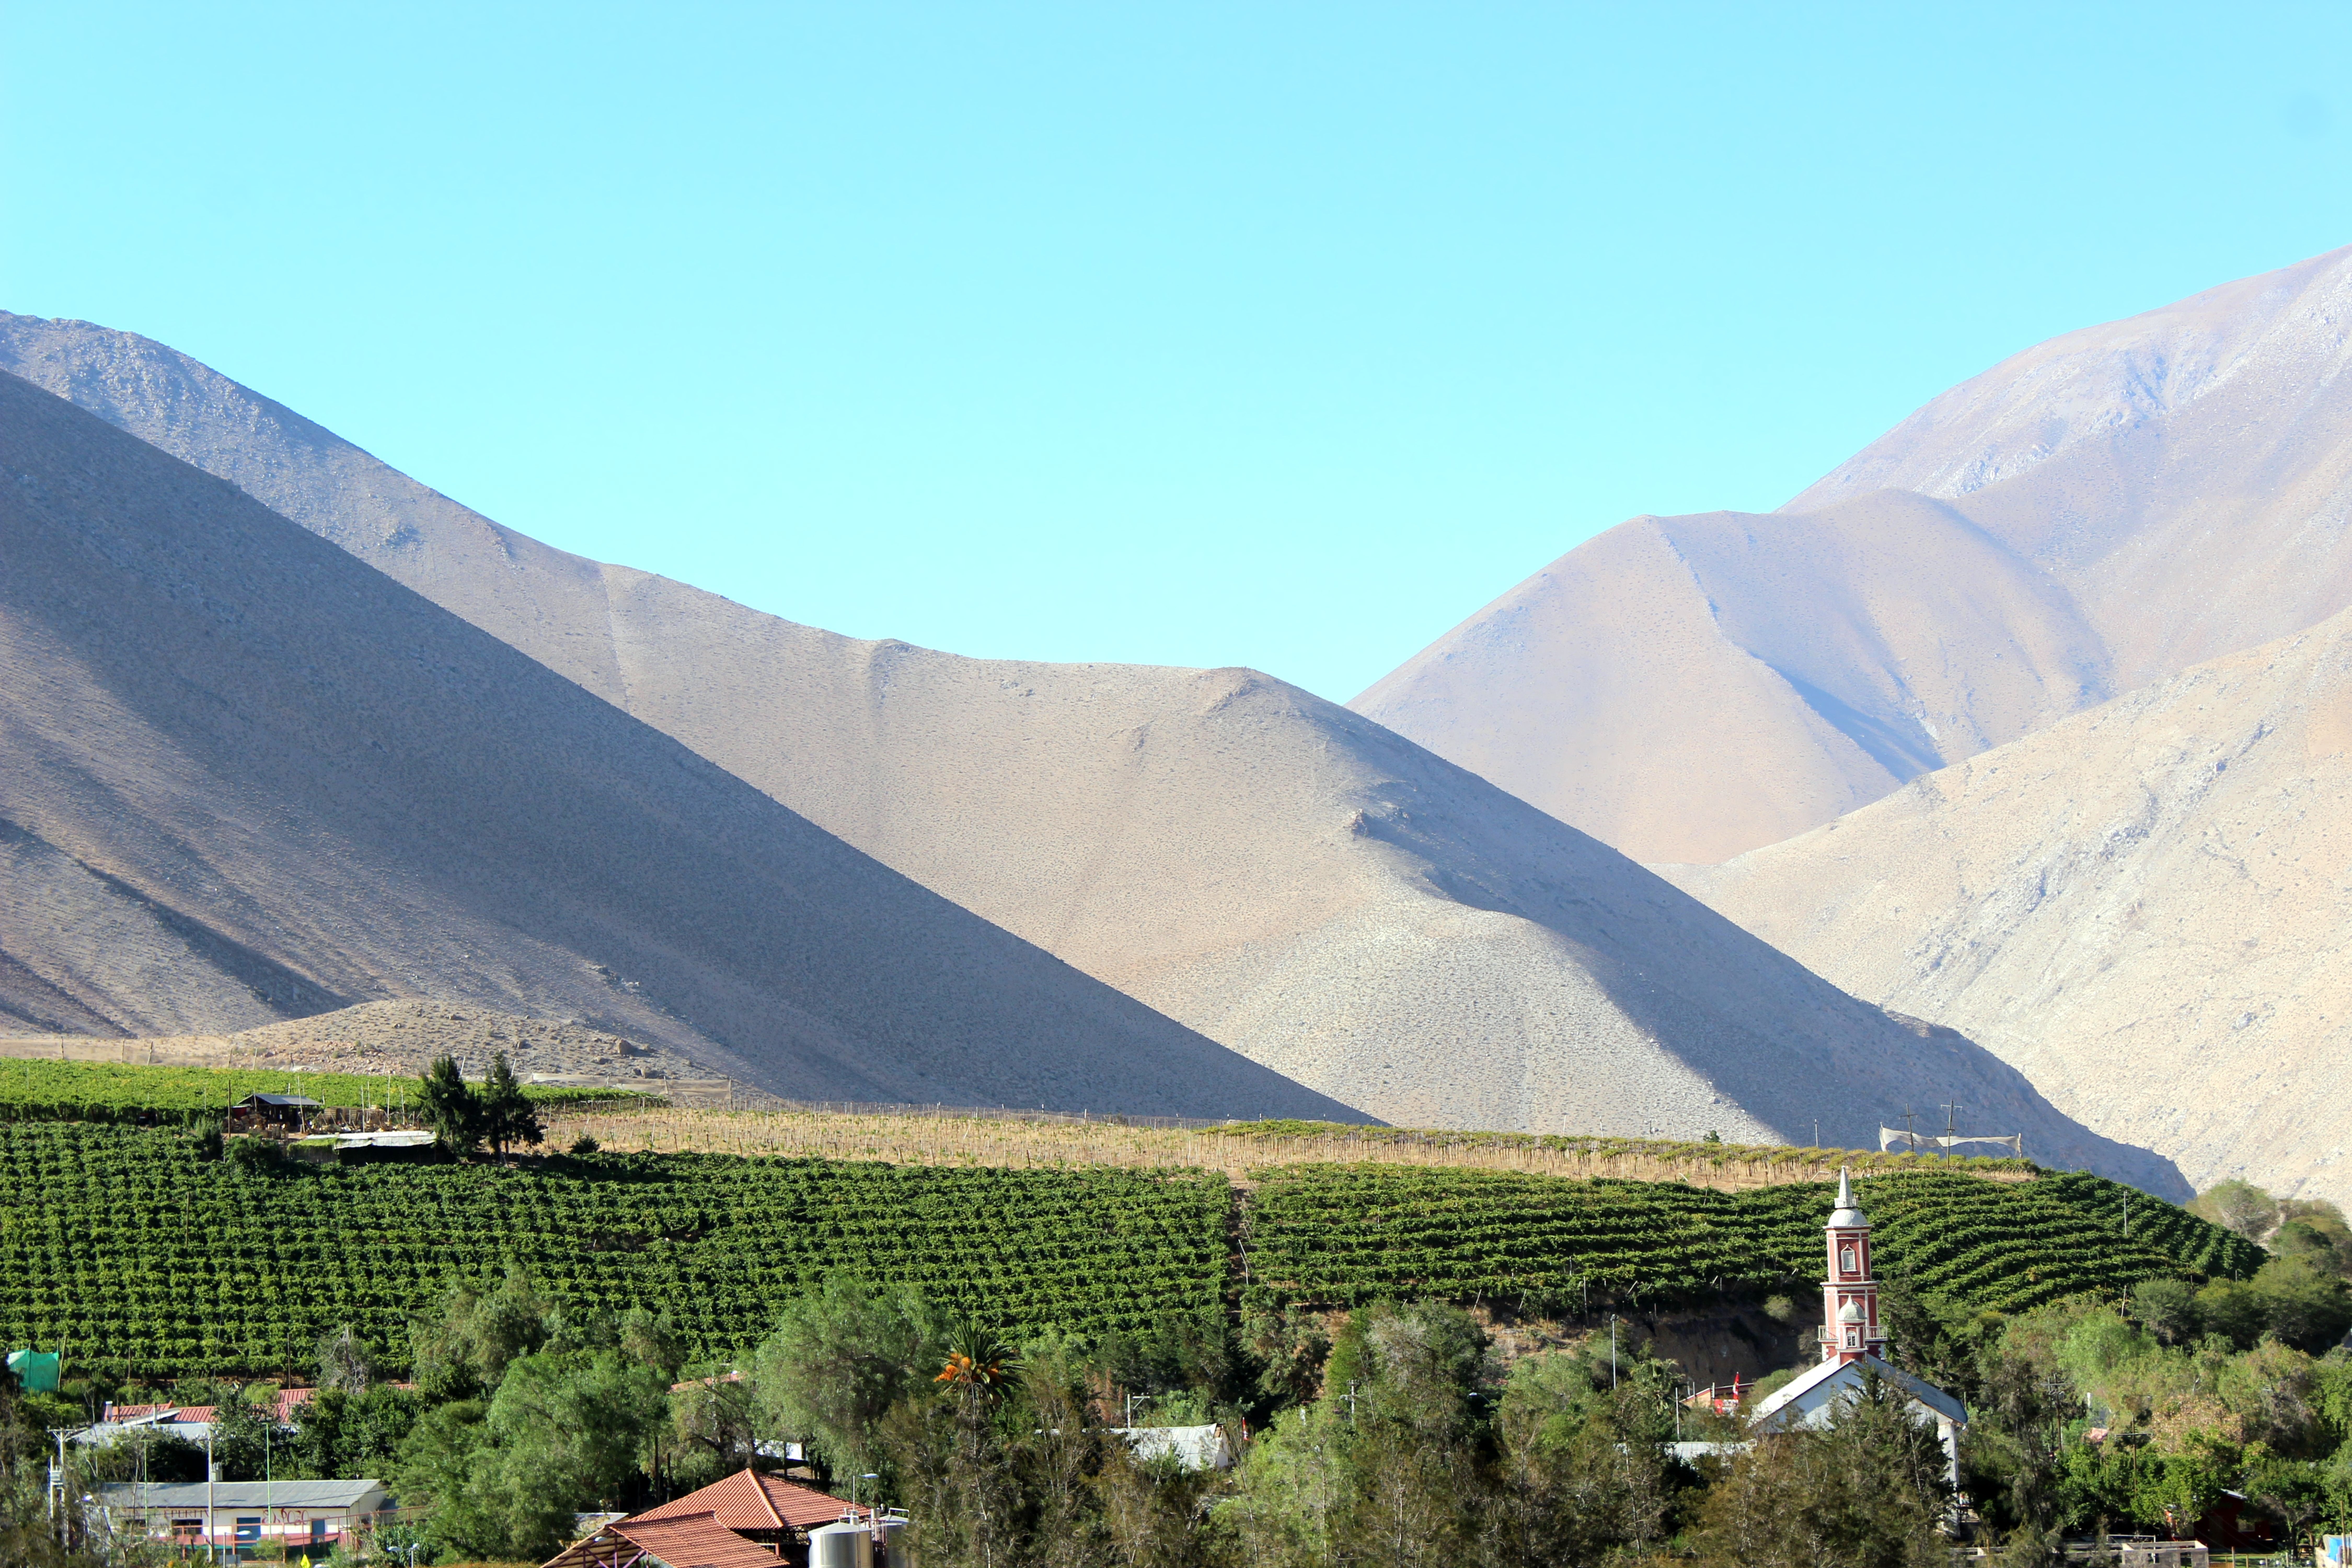
landscape, nature, mountain, hill, valley, mountain range, reservoir, chile, mount, plateau, large, rural area, landform, mountain pass, elqui, geographical feature, mountainous landforms